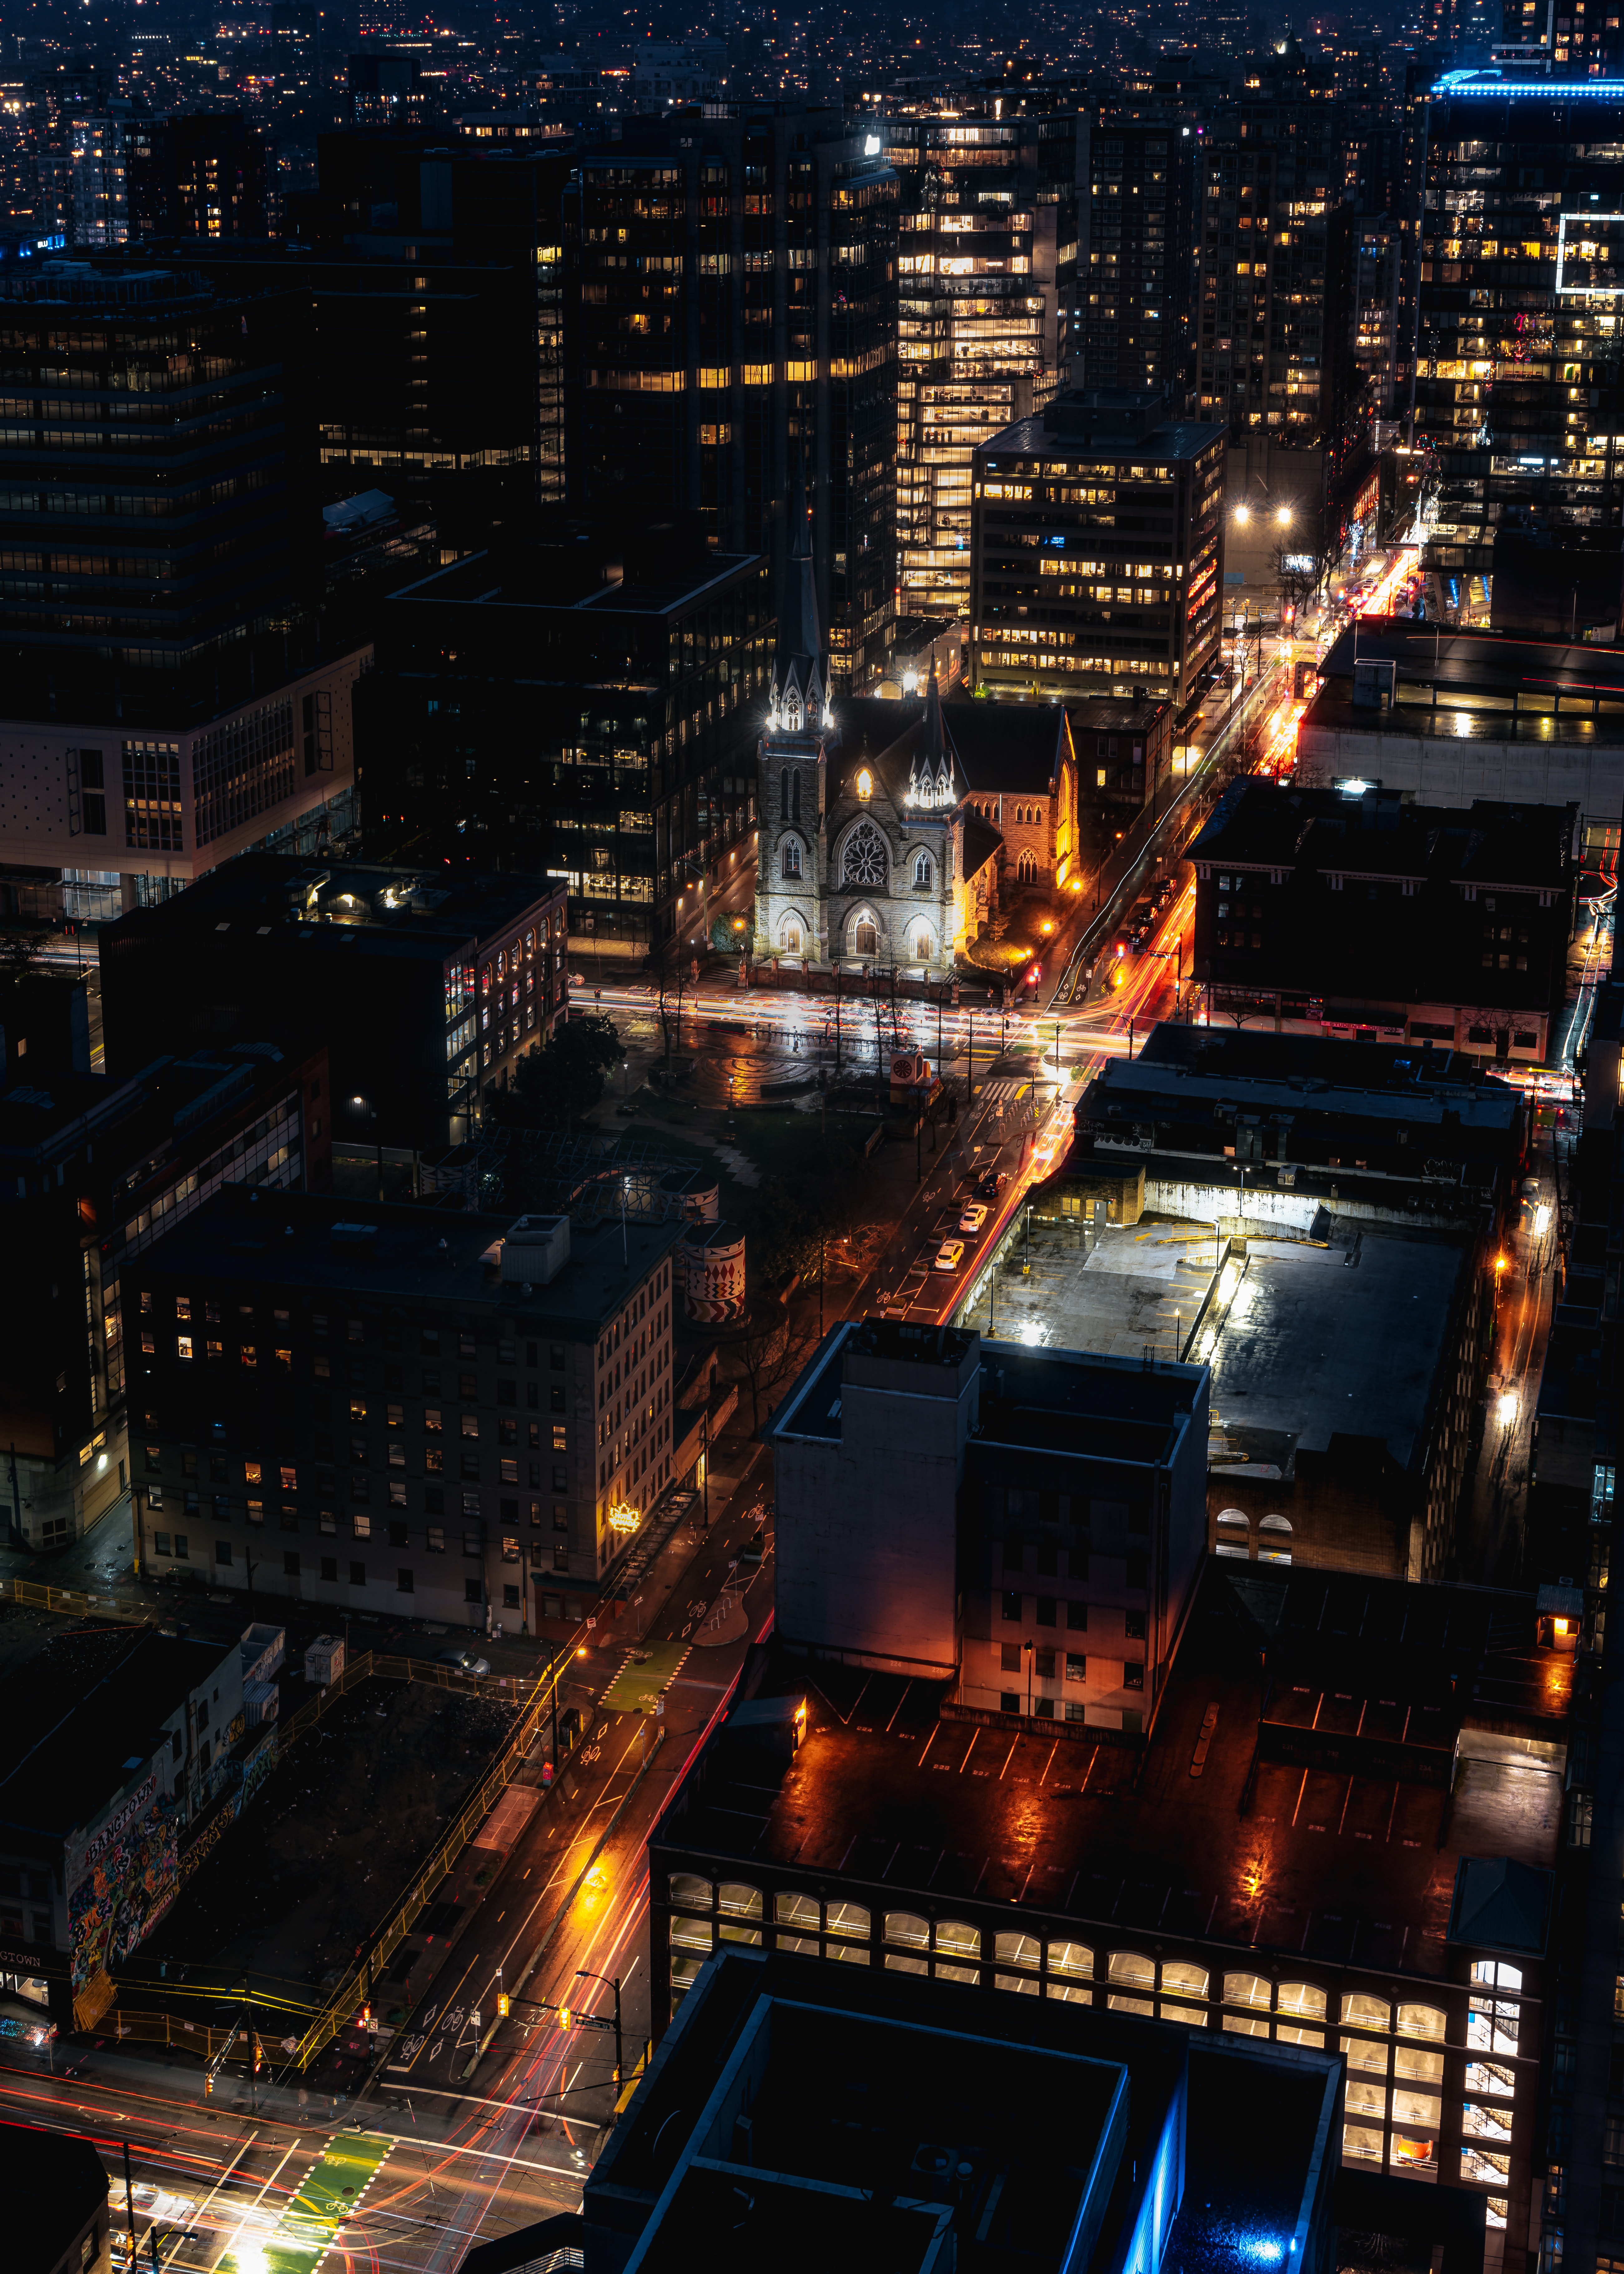
natural, building, skyscraper, daytime, tower, nature, tower block, dusk, urban design, electricity, condominium, neighbourhood, cityscape, residential area, landscape, commercial building, roof, real estate, thoroughfare, road, city, midnight, mixed use, bird's eye view, metropolis, apartment, horizon, downtown, suburb, evening, traffic, aerial photography, event, intersection, skyline, headquarters, sky, night, street, reflection, facade, engineering, corporate headquarters, house, darkness, highway, junction, transport